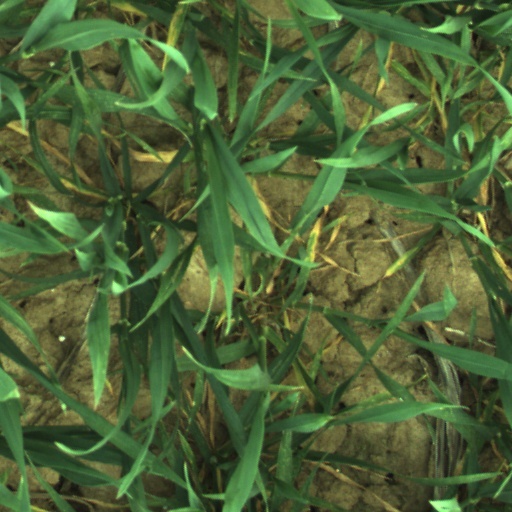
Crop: wheat